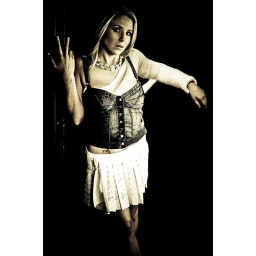
Sexy blonde female fashion model in little white lace mini skirt against brick wall